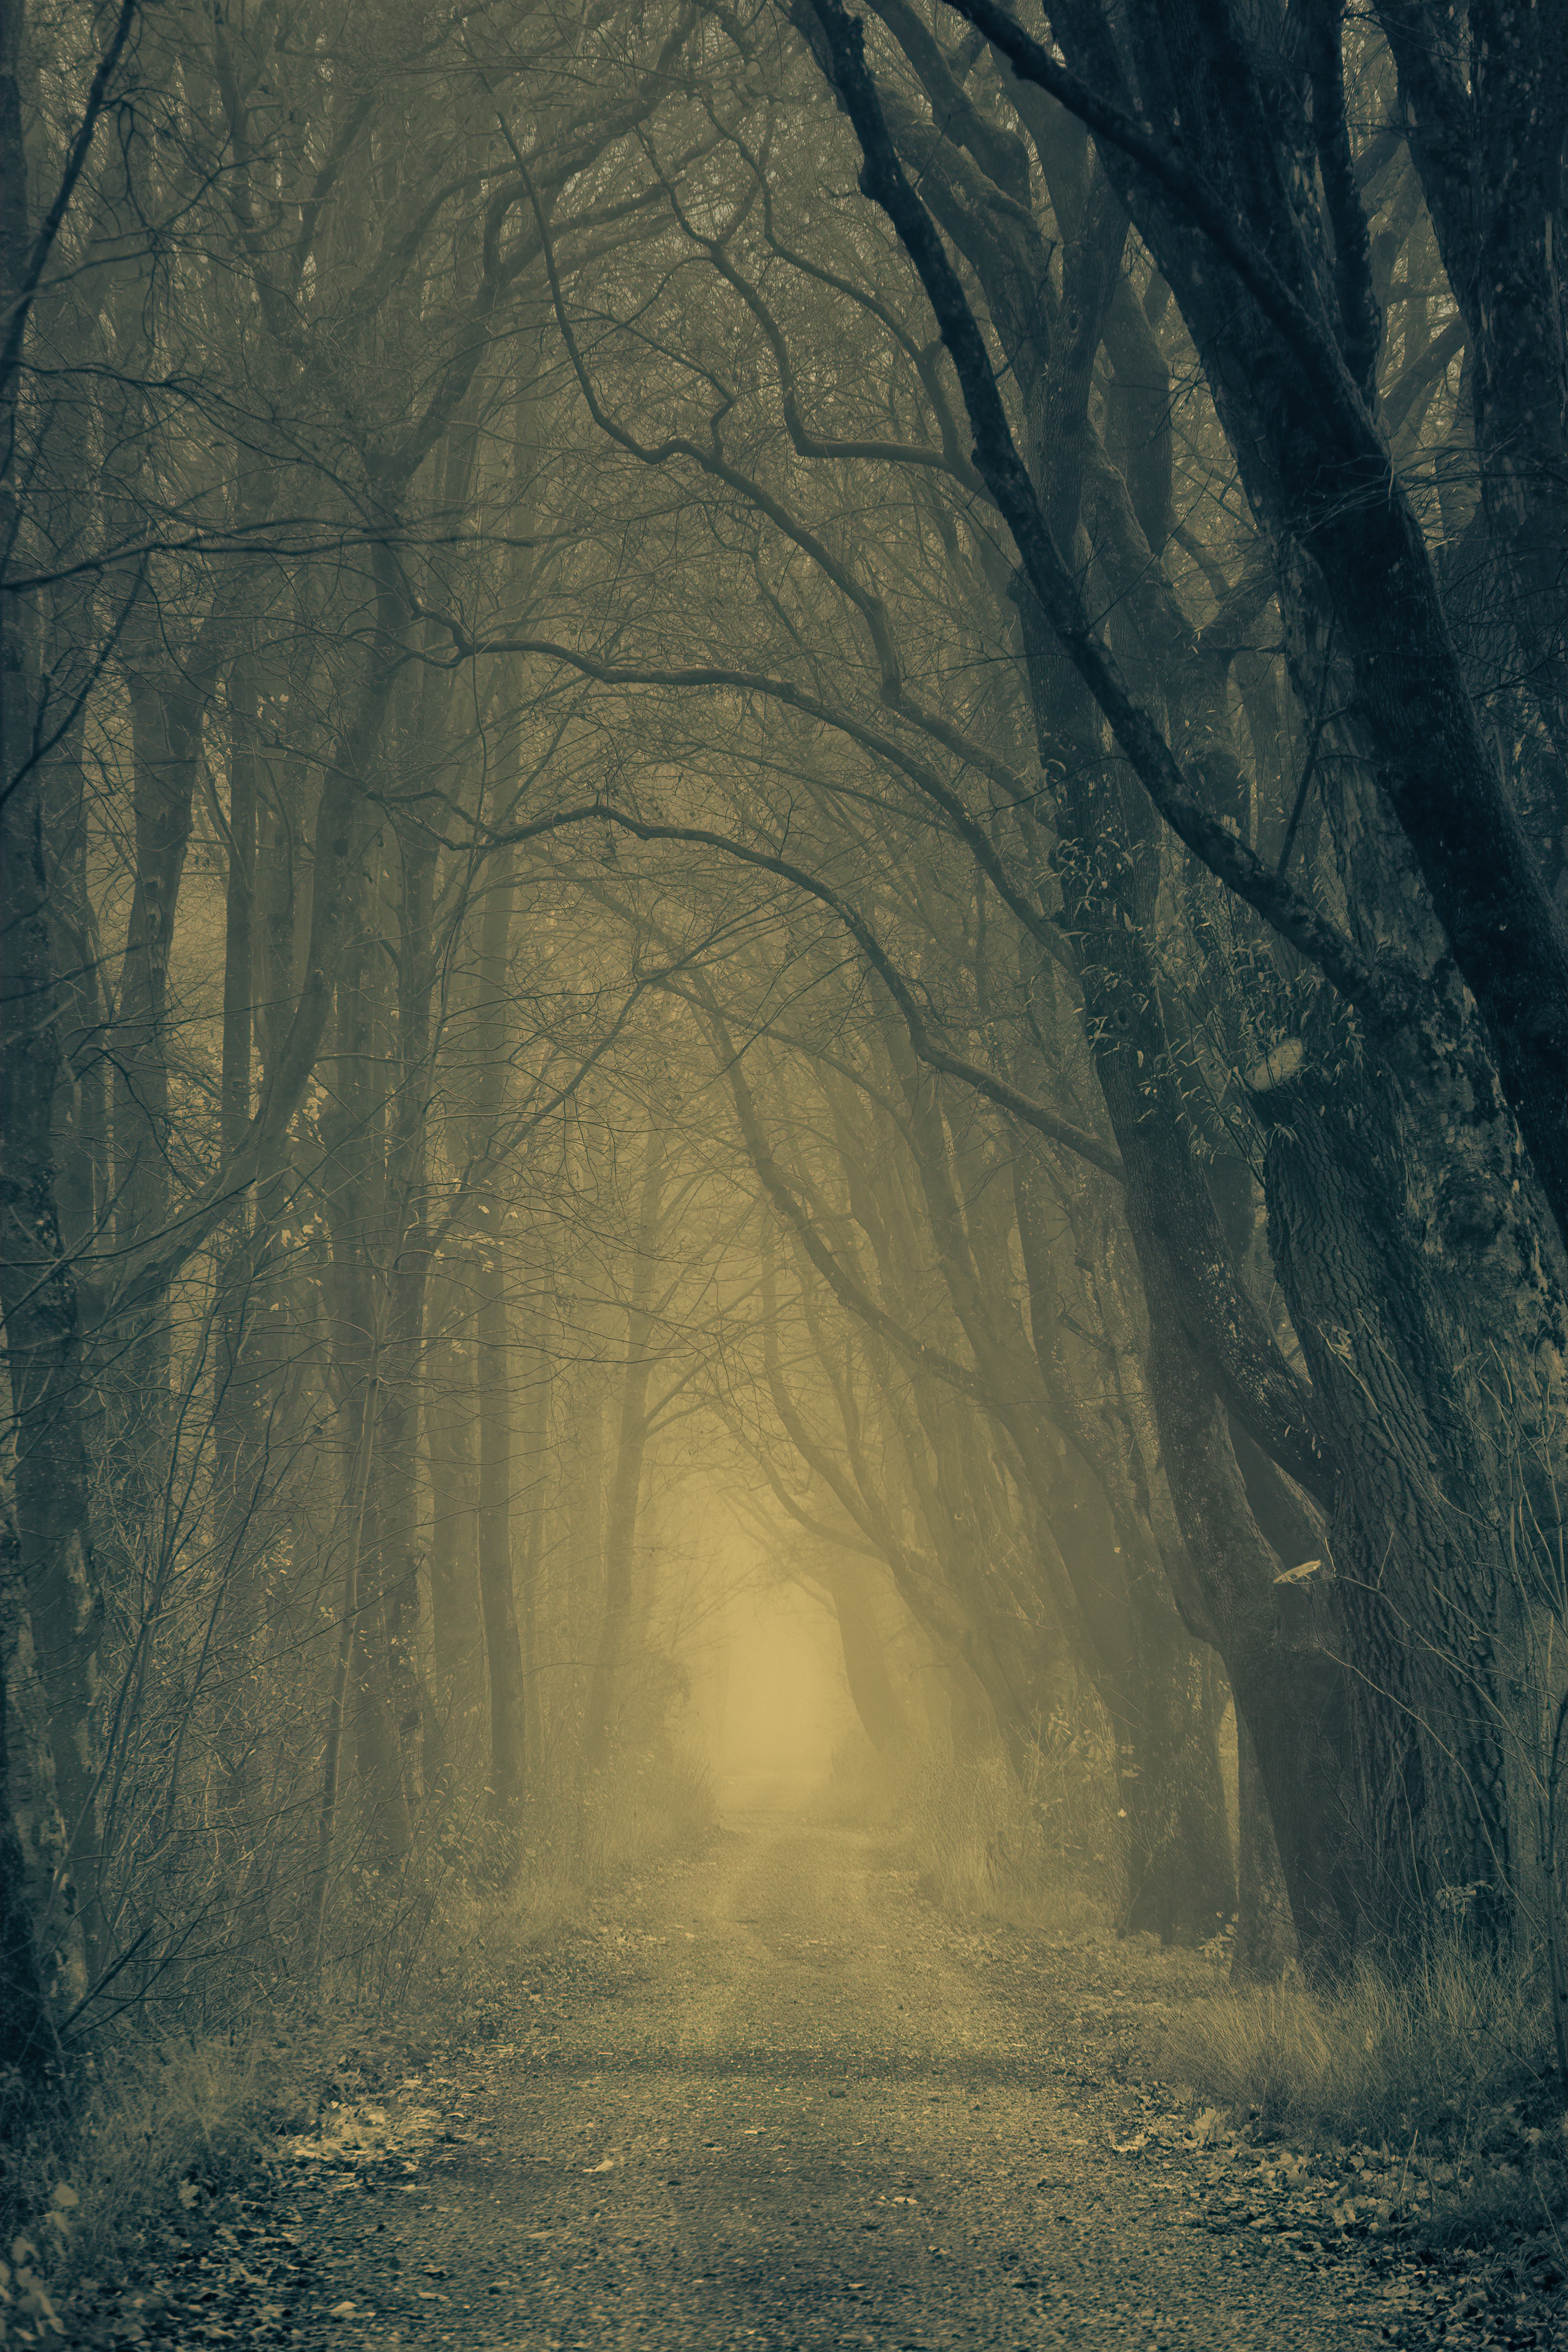
nature, tree, atmospheric phenomenon, forest, natural landscape, atmosphere, woodland, sunlight, natural environment, branch, mist, light, fog, morning, biome, old growth forest, woody plant, wood, sky, plant, landscape, deciduous, haze, Northern hardwood forest, temperate coniferous forest, grove, trunk, twig, Tints and shades, tropical and subtropical coniferous forests, darkness, winter, temperate broadleaf and mixed forest